Answer in natural language. Is brown top white leg dining table (marked A) in front of artistic colourful white paper drawing scenario (marked B)? Choose between the following options: yes or no
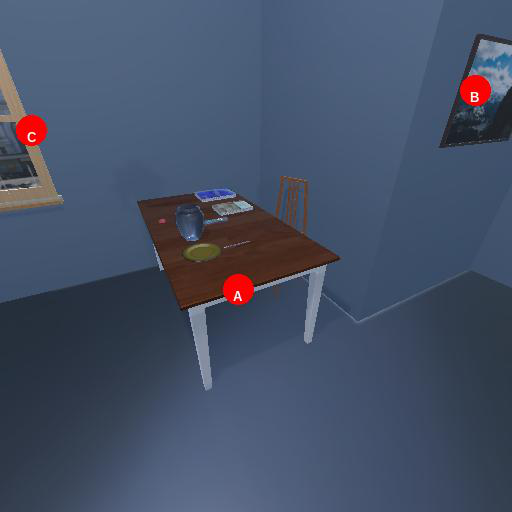
<answer>yes</answer>